Hoplobatrachus tigerinus

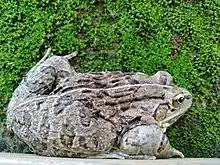
"Hoplobatrachus tigerinus" (Indian bullfrog) at Kasaragod, Kerala

Adult Indian bullfrogs eat invertebrates, small mammals, and birds. Tadpoles are known to consume mosquito larvae, including those of the species "Aedes aegypti" and "Culex quinquefasciatus".